E. J. Singler

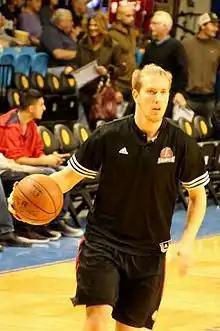
Singler with the Idaho Stampede in 2016

Edward J. Singler (born June 6, 1990) is an American former professional basketball player. He played college basketball for the University of Oregon. As a senior at Oregon, he was named to the All-Pac-12 first team.